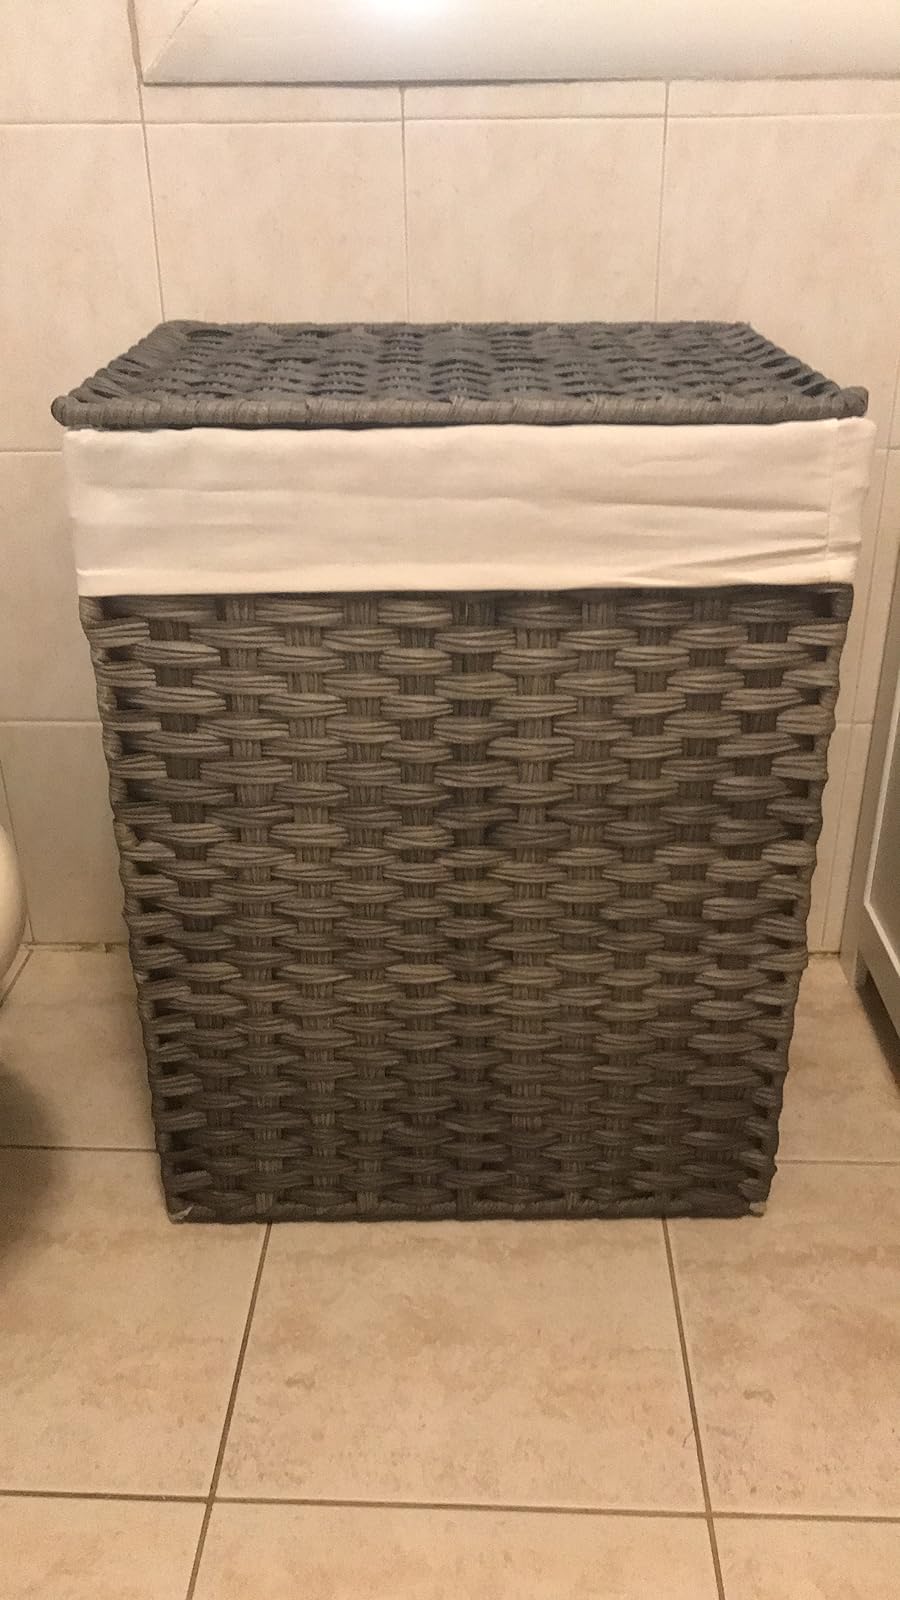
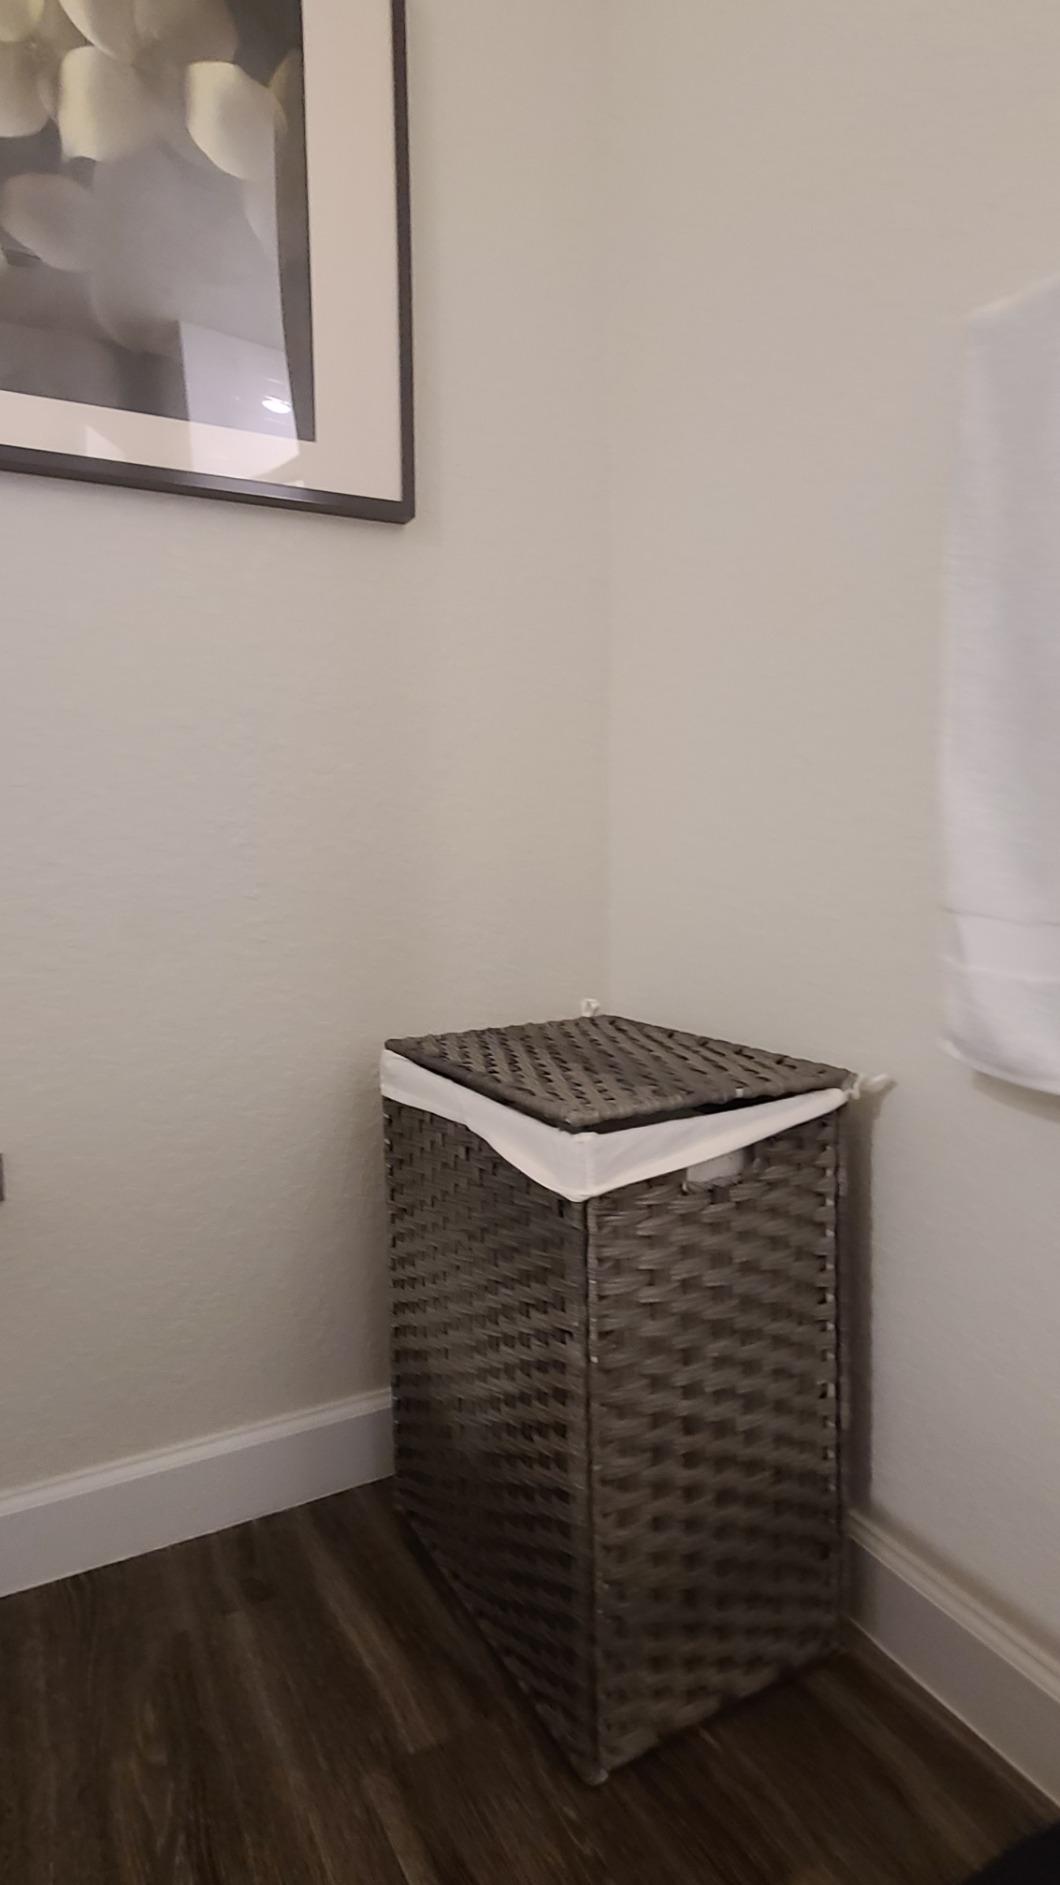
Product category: items_hamper
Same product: yes